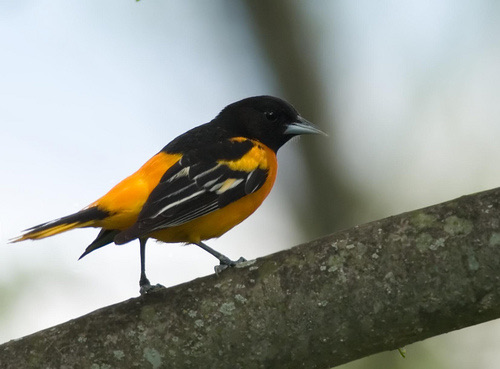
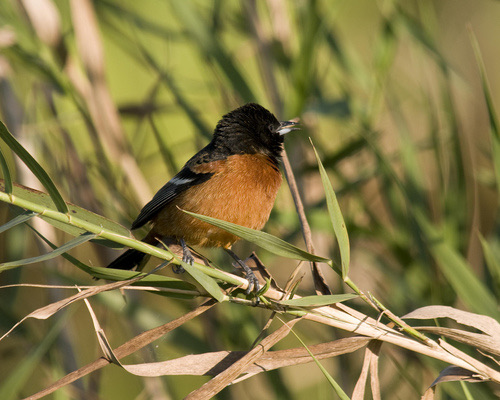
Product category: misc
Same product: yes